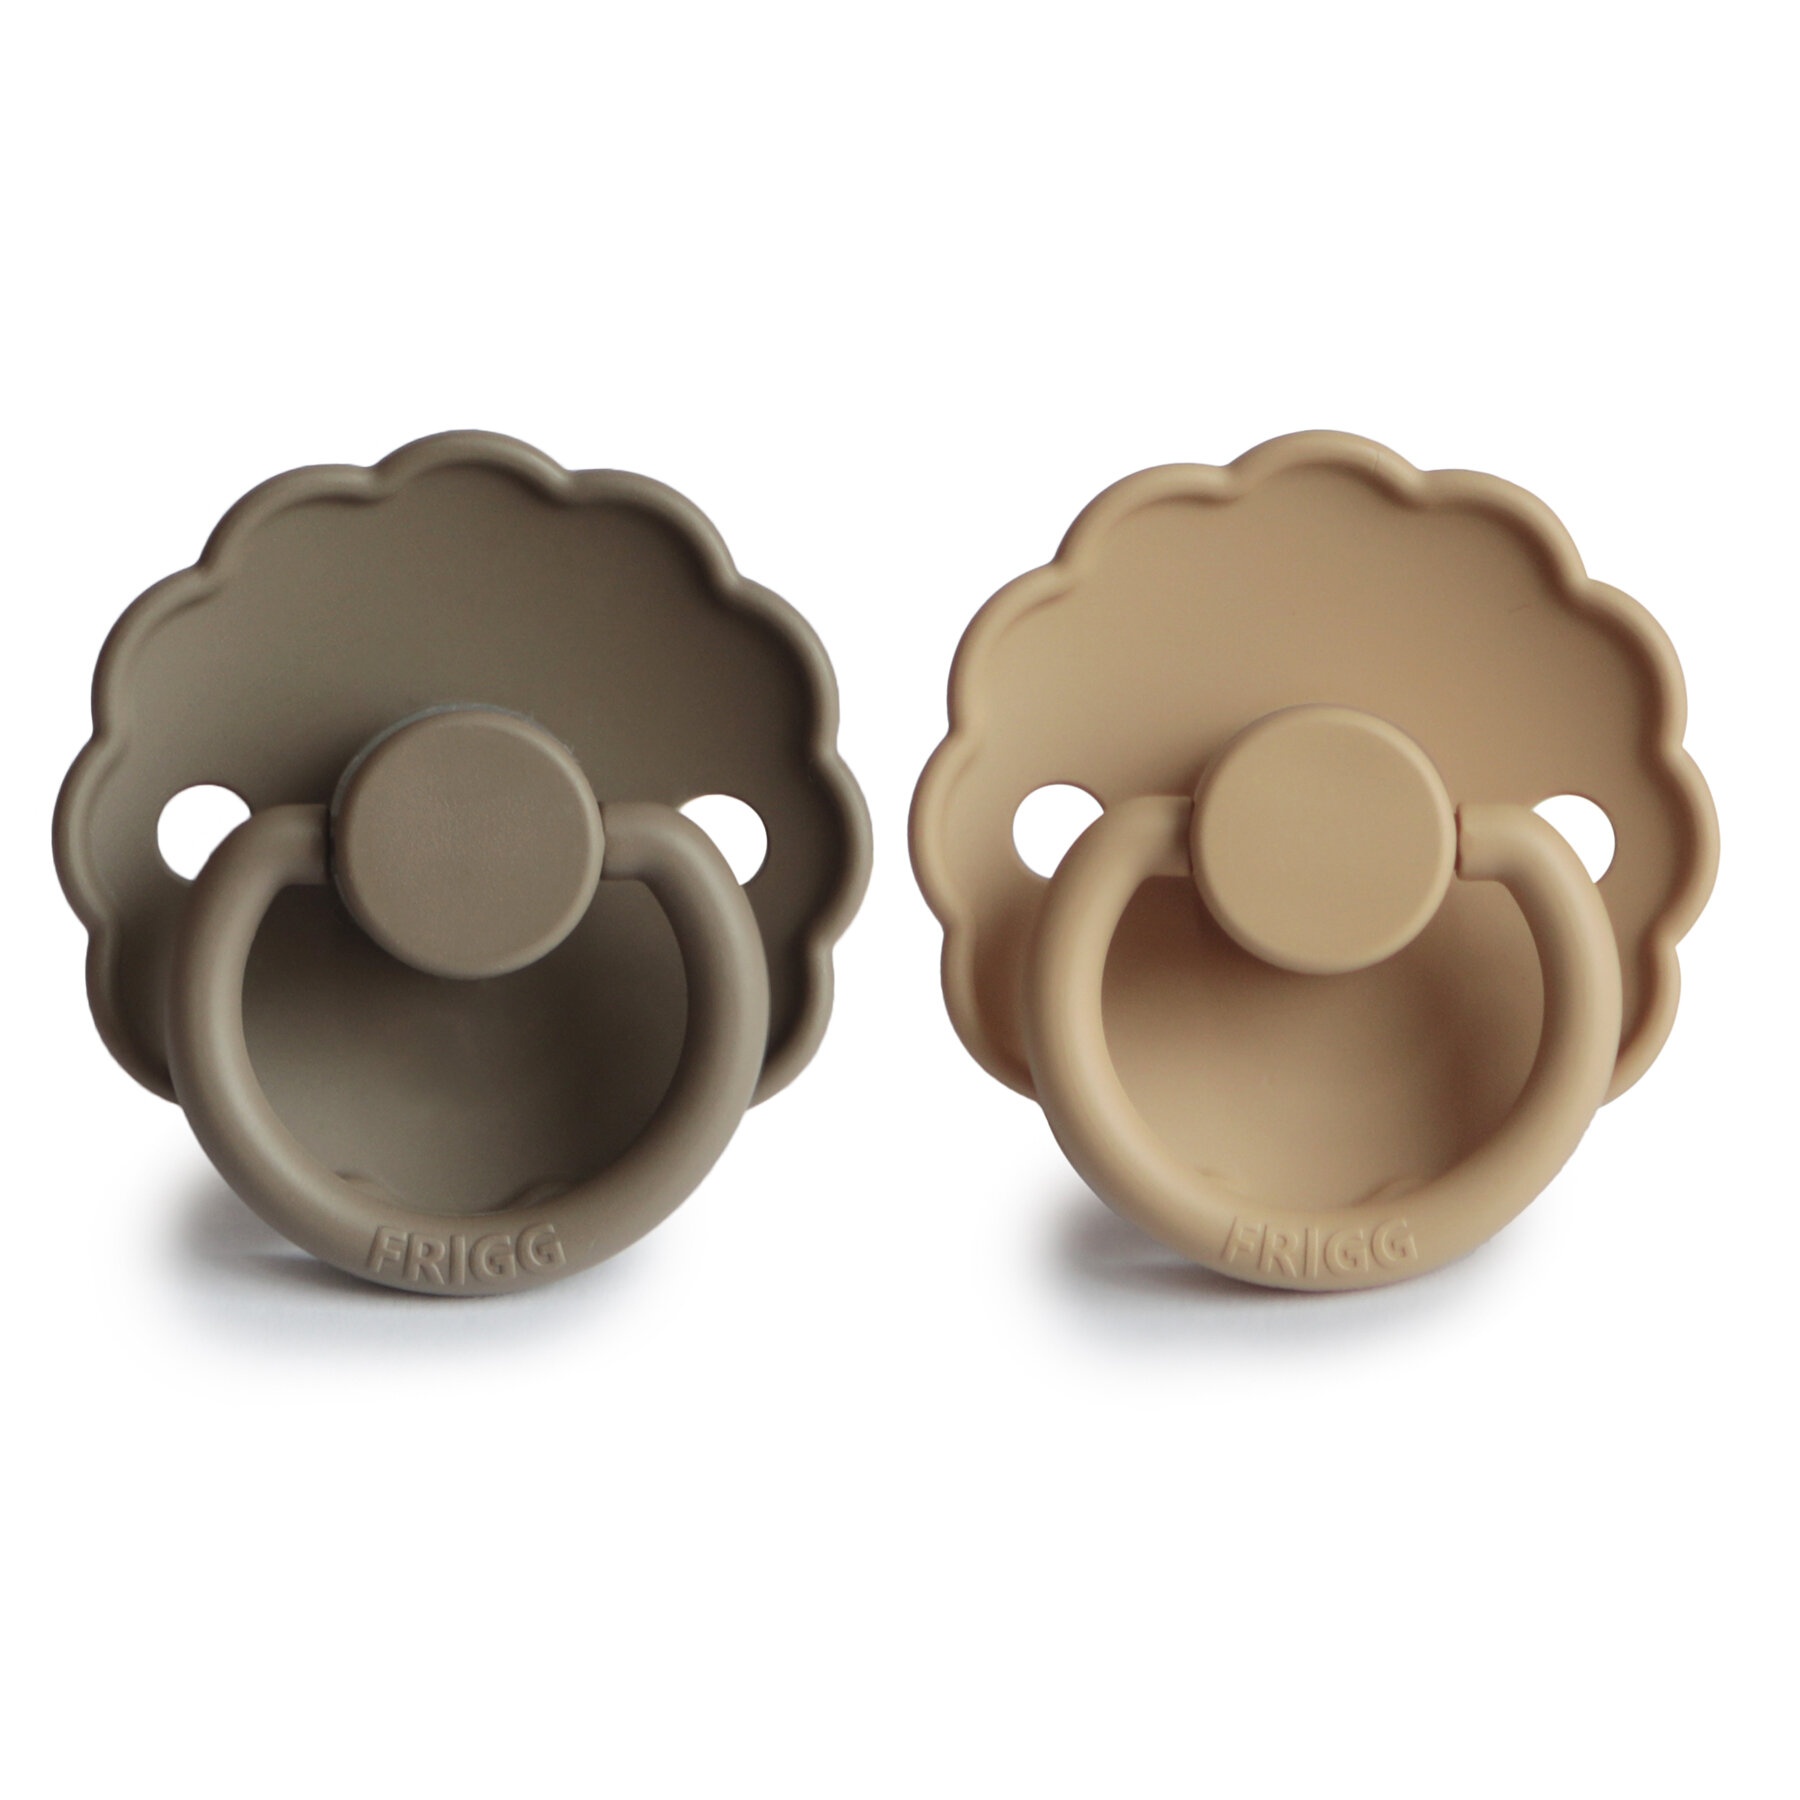
FRIGG Daisy Silicone 0-6 size 1 pack of 2 / FRIGG Daisy سيليكون 0-6 مقاس 1، عبوة من 2
FRIGG pacifier details 100% designed in Denmark 100% manufactured in Denmark For safety reasons each FRIGG pacifier undergoes a diverse range of tests that simulate the stress a pacifier gets exposed to With a new click-lockŞ system (patent pending) With a new SilkySoftŞ nipple Shield material: Polypropylene (PP) Safety standard: EN1400 + A2 test FRIGG silicone nipple size 1 details Nipple material: Medical grade silicone Nipple measure: 27 mm Recommended age: 0-6 months FRIGG silicone size 2 details Nipple material: Medical grade silicone Nipple measure: 30 mm Recommended age: 6-18 months
Brand: Frigg
Category: Baby & Toddler > Nursing & Feeding > Baby Bottle Nipples & Liners > Baby Bottle Nipples > Orthodontic Nipples